KXTV/KOVR/KCRA Tower

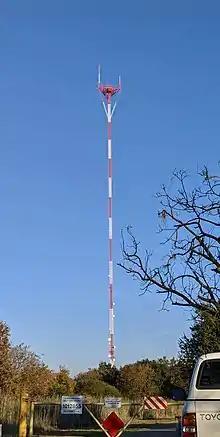

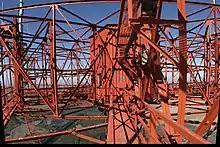
Walnut Grove Tower top building - panoramio

KXTV/KOVR/KCRA Tower is a guy-wired aerial mast for the transmission of FM radio and television programs in Walnut Grove, California. Construction began on the KOVR/KCRA Tower in 1959, and the tower was completed in 1961. At that time it was one of the tallest structures in the world.